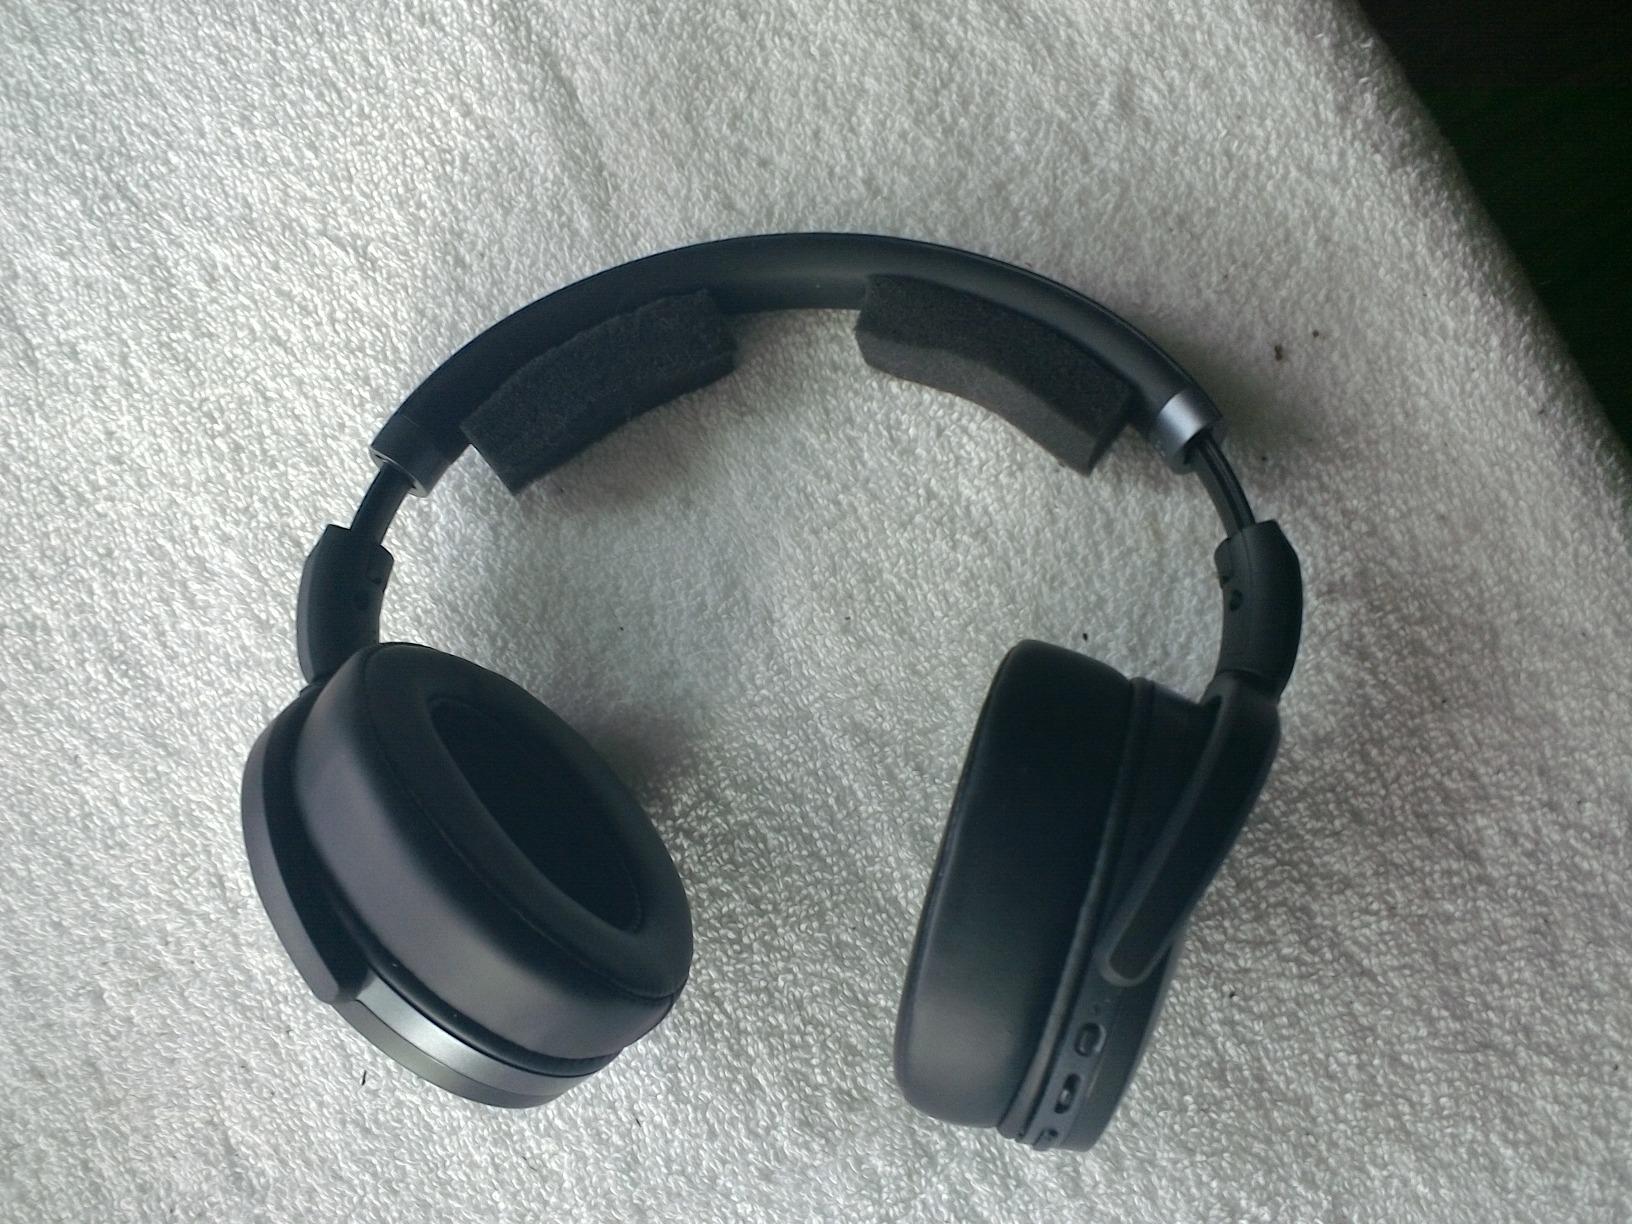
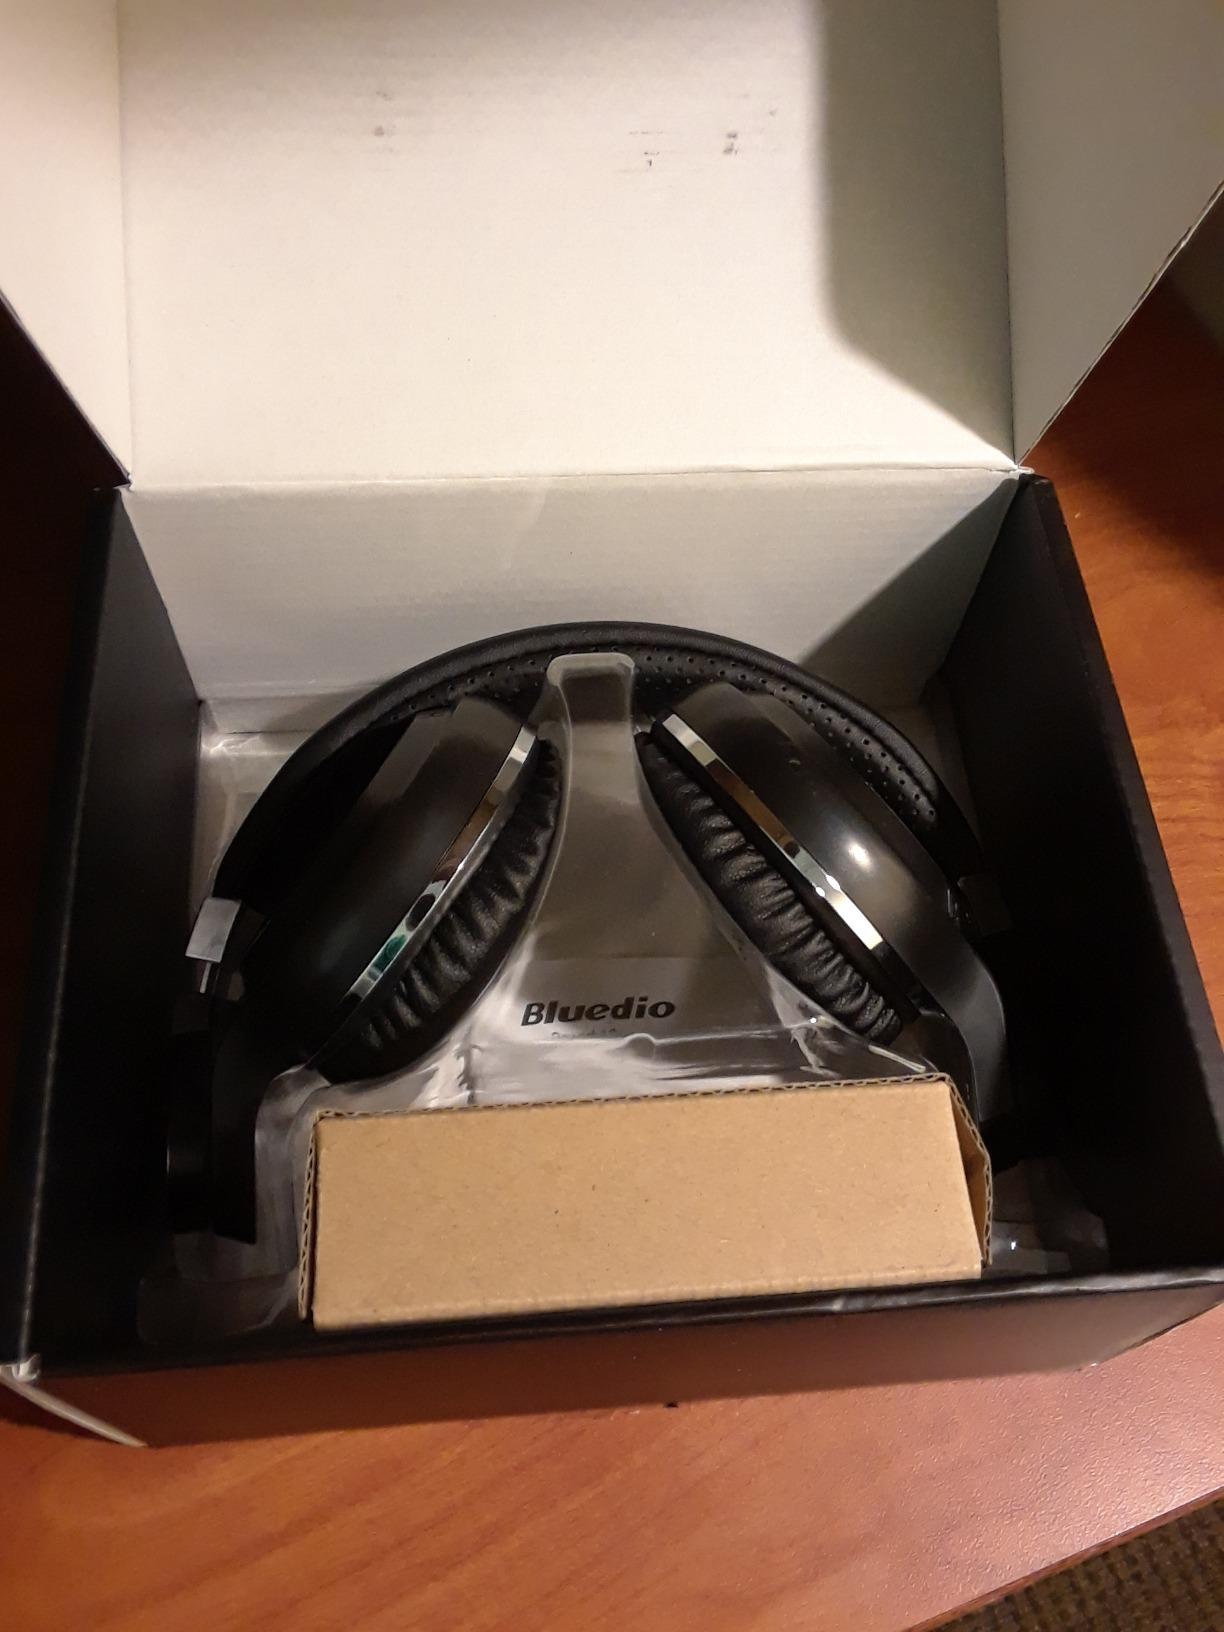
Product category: headphones
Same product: no